Pterosaur

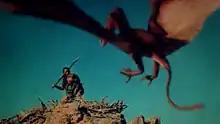
Scene from "When Dinosaurs Ruled the Earth" depicting an outsized "Rhamphorhynchus"

Pterosaurs are known to have been eaten by theropods. In the 1 July 2004 edition of "Nature", paleontologist Éric Buffetaut discusses an Early Cretaceous fossil of three cervical vertebrae of a pterosaur with the broken tooth of a spinosaur, most likely "Irritator", embedded in it. The vertebrae are known not to have been eaten and exposed to digestion, as the joints are still articulated. Fossils of "Pteranodon" have been found with tooth marks from sharks such as "Squalicorax", and a fossil with tooth marks from the "Toolebuc formation" has been interpreted as being attacked or scavenged by an ichthyosaur (most likely "Platypterygius").